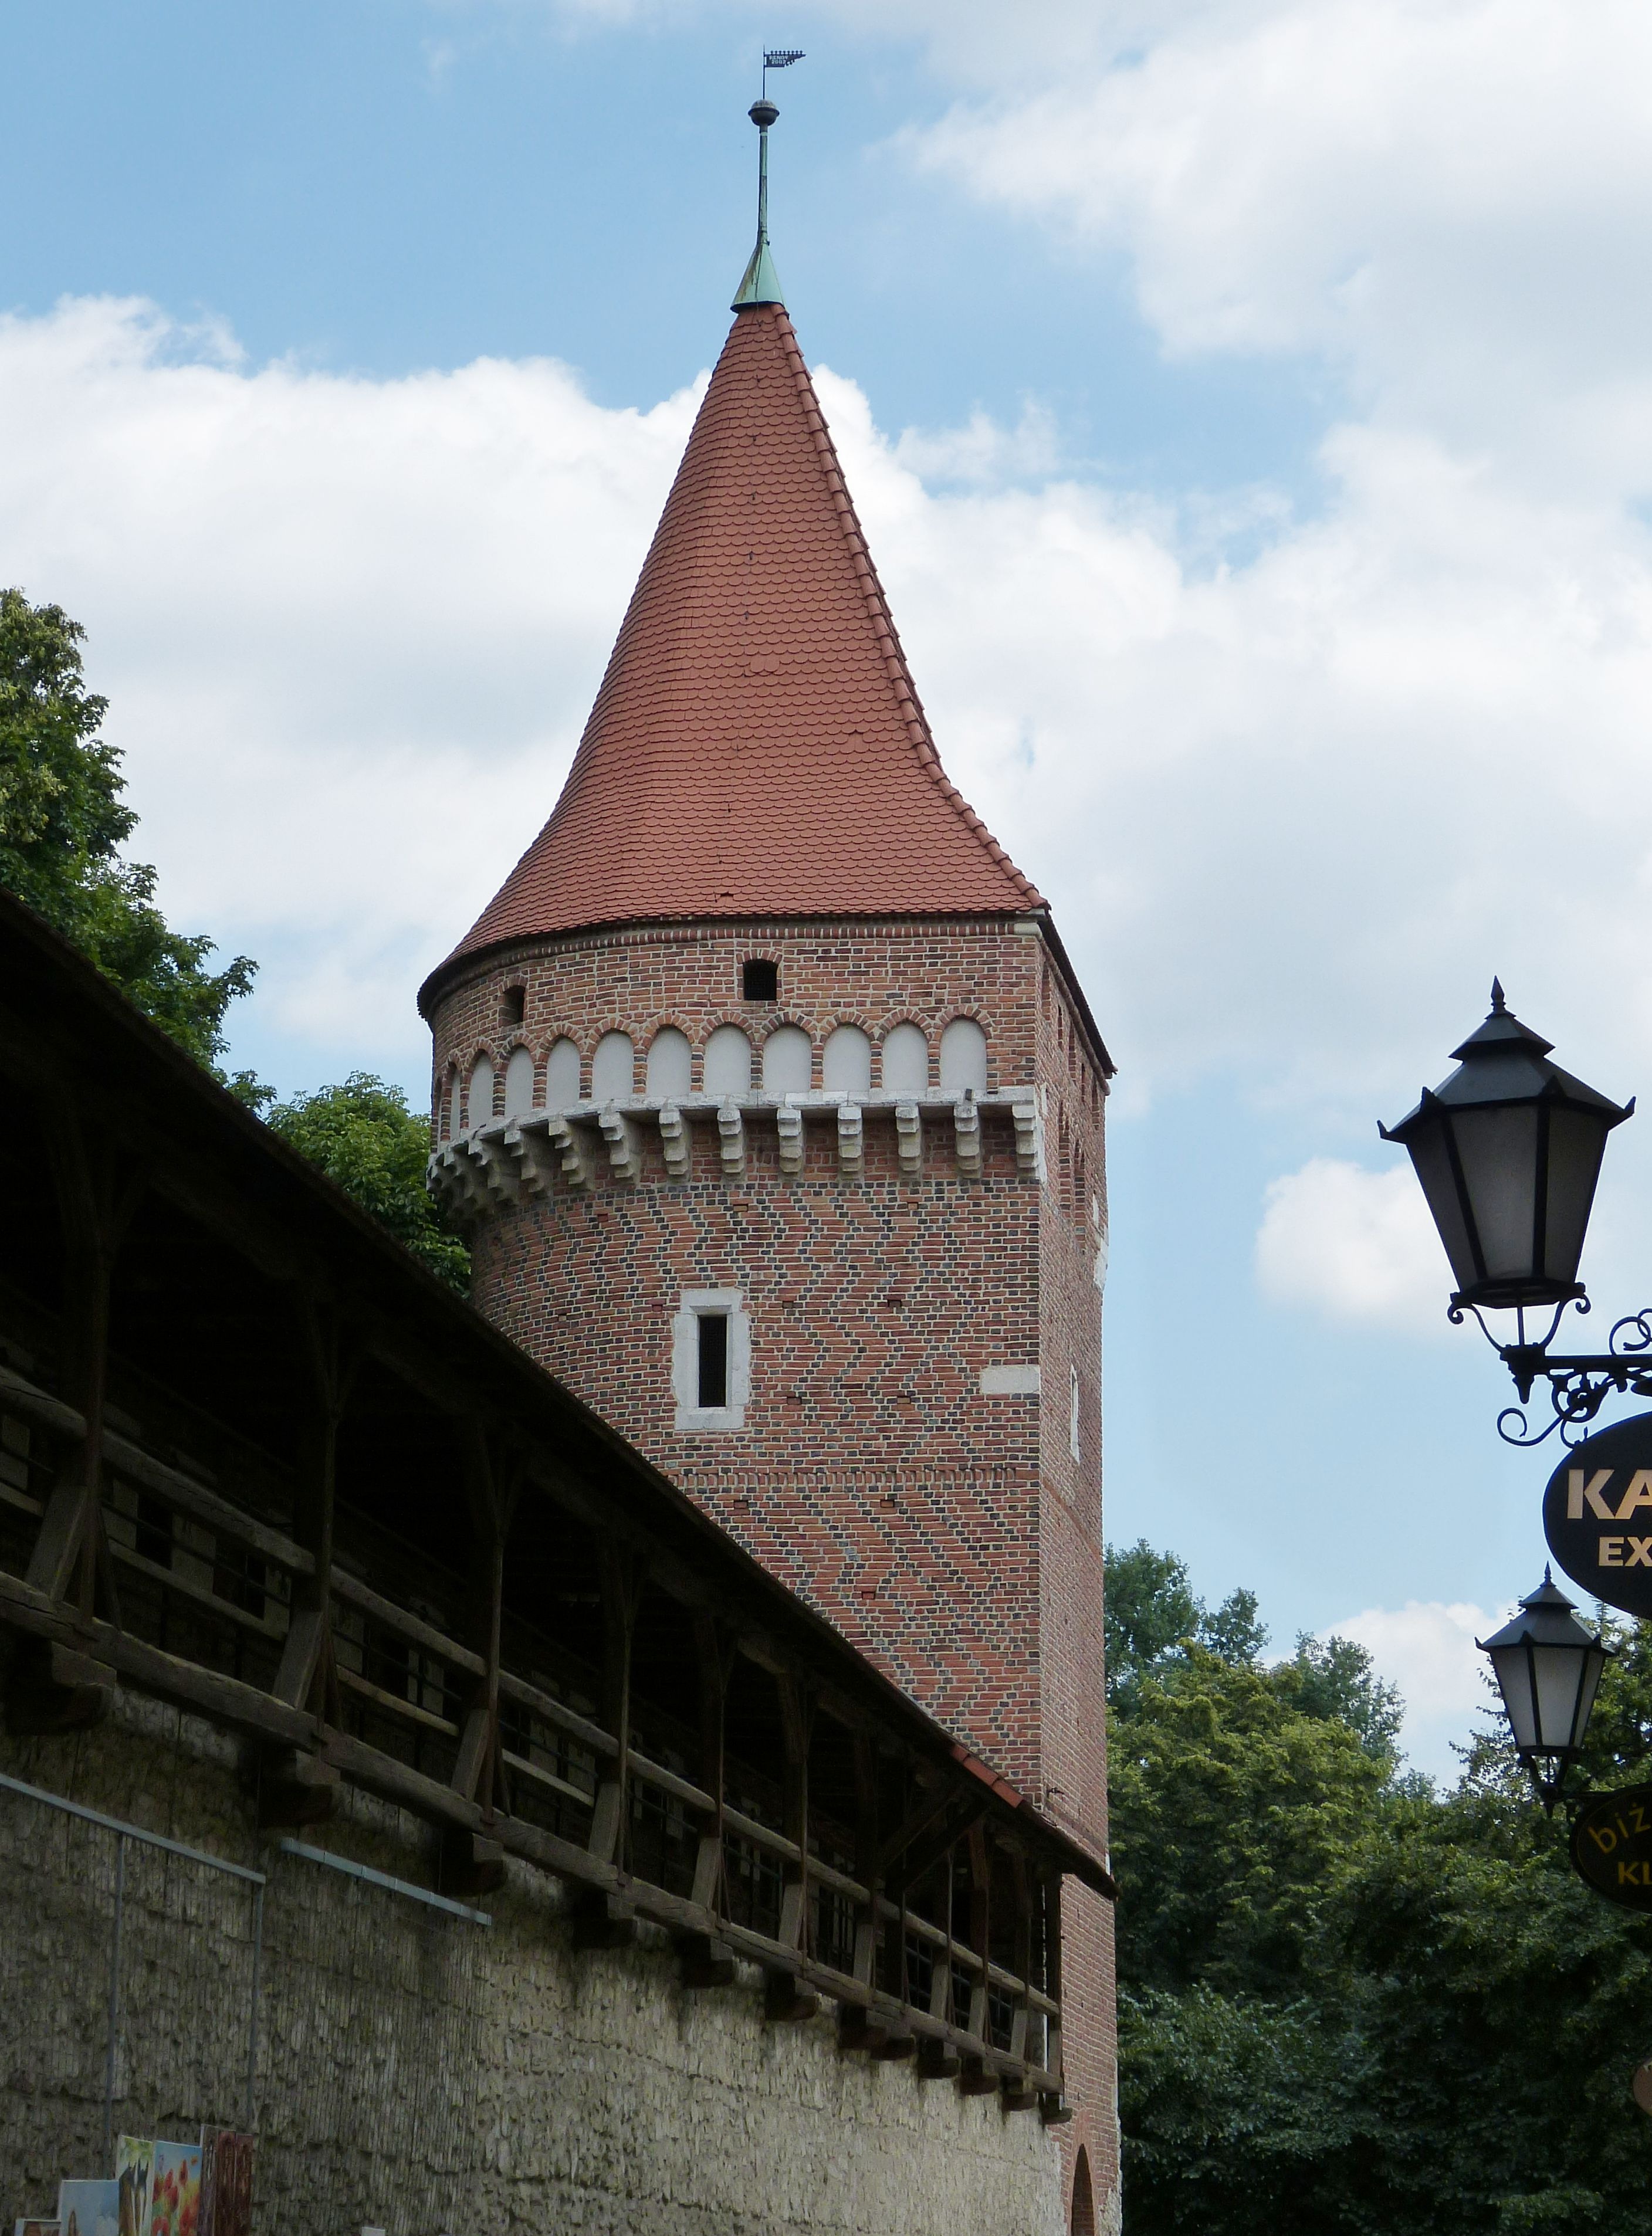
building, chateau, lantern, tower, landmark, tourism, goal, place of worship, bell tower, old town, spire, steeple, poland, input, historically, middle ages, krakow, city gate, city wall